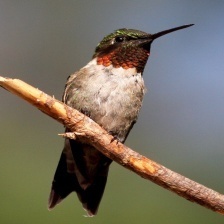
Species: RUBY THROATED HUMMINGBIRD
Scientific name: ARCHILOCHUS COLUBRIS
ImageNet parent category: hummingbird